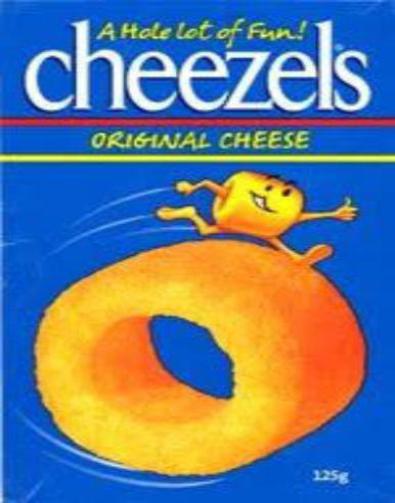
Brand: cheezels
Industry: Food